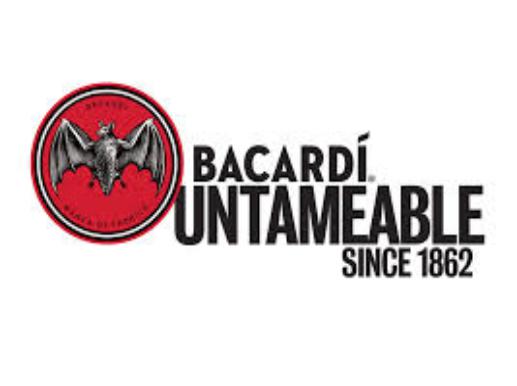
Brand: Bacardi
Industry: Food